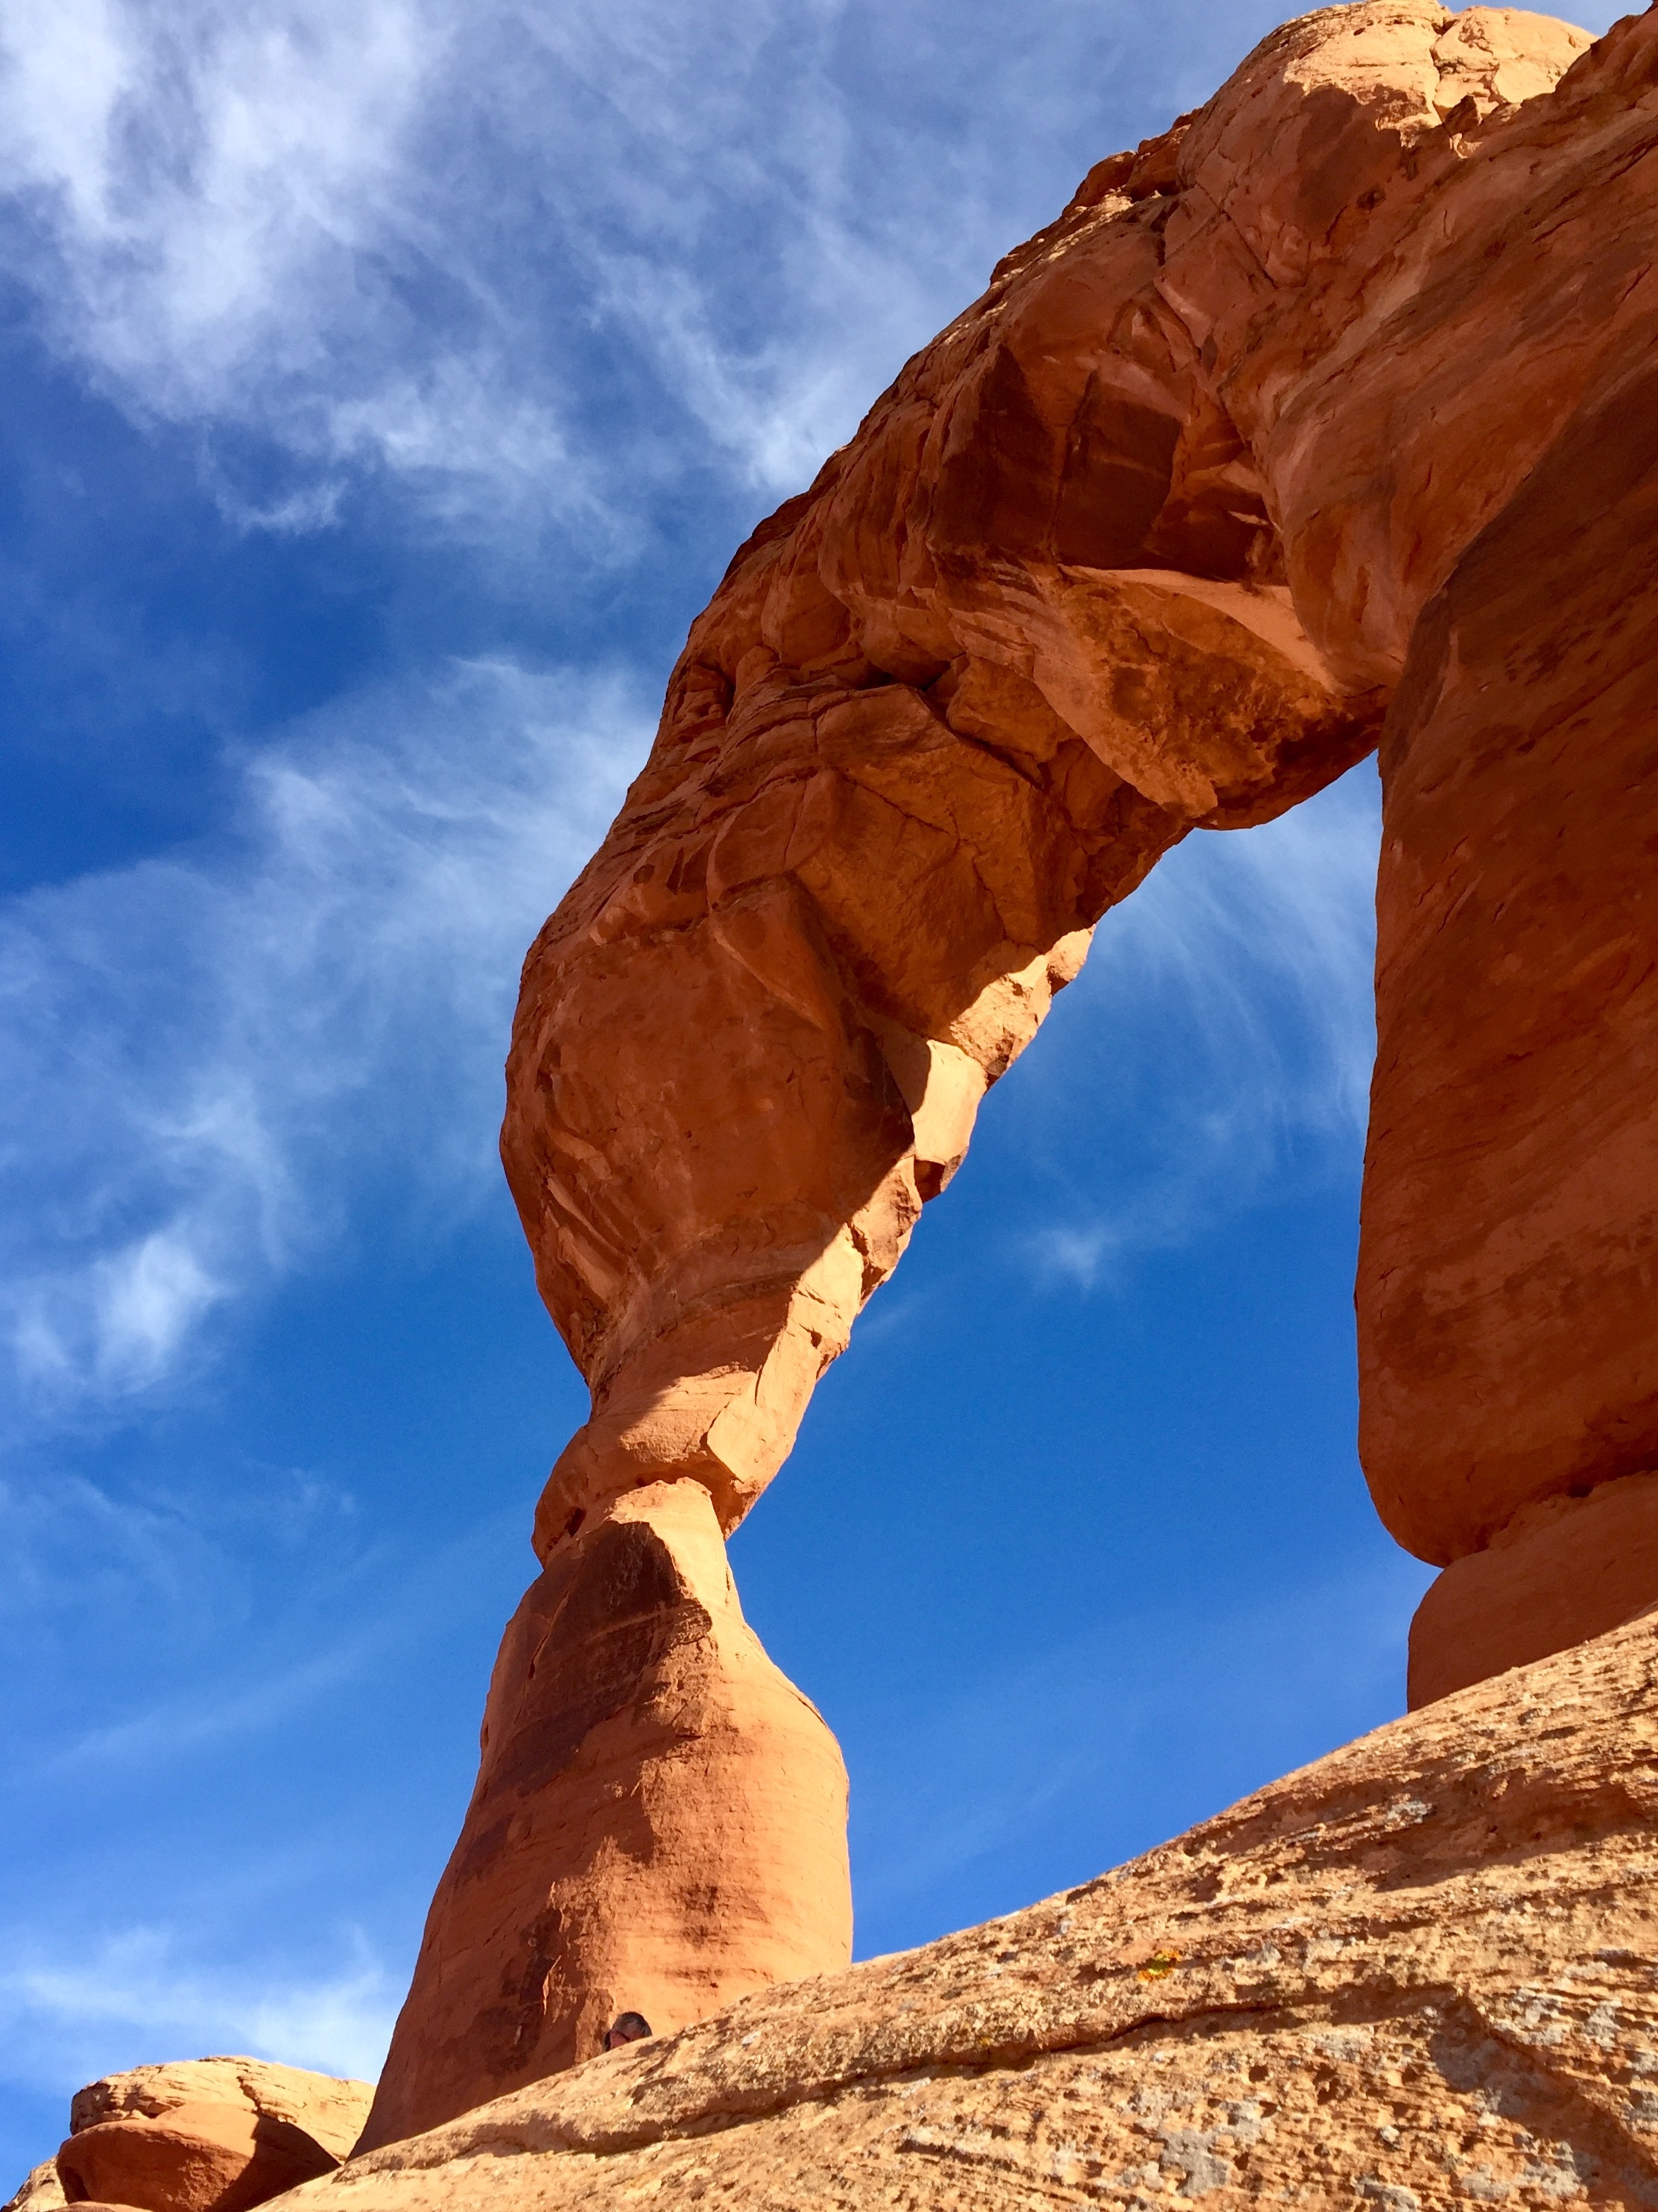
landscape, rock, mountain, architecture, sky, desert, valley, monument, formation, cliff, arch, canyon, terrain, material, geology, temple, badlands, wadi, butte, monolith, natural arch, ancient history, natural environment, mountainous landforms